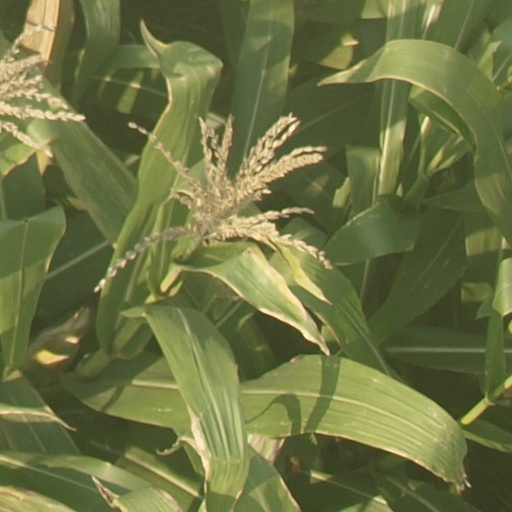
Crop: maize; corn